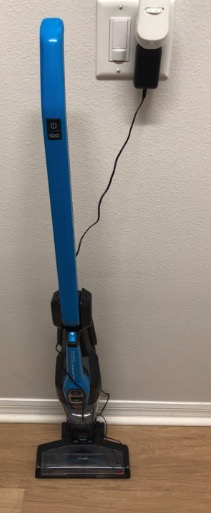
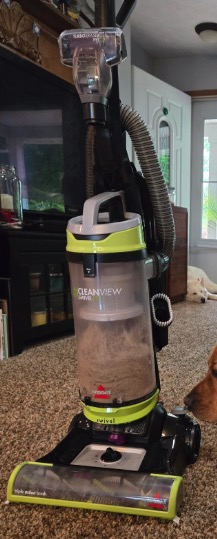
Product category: items_vacuum
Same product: no